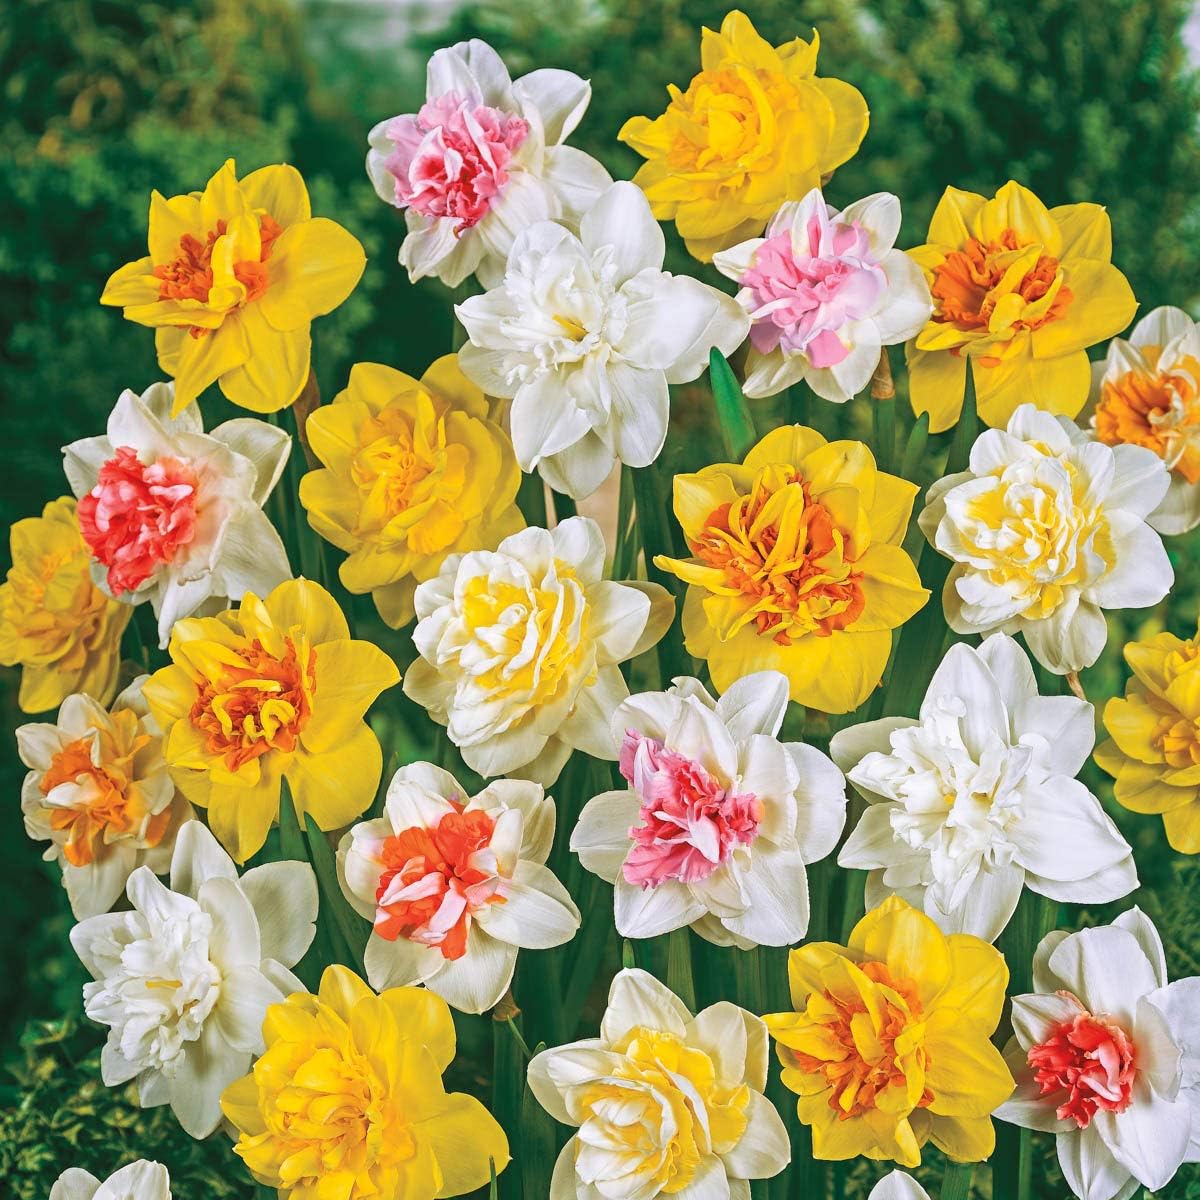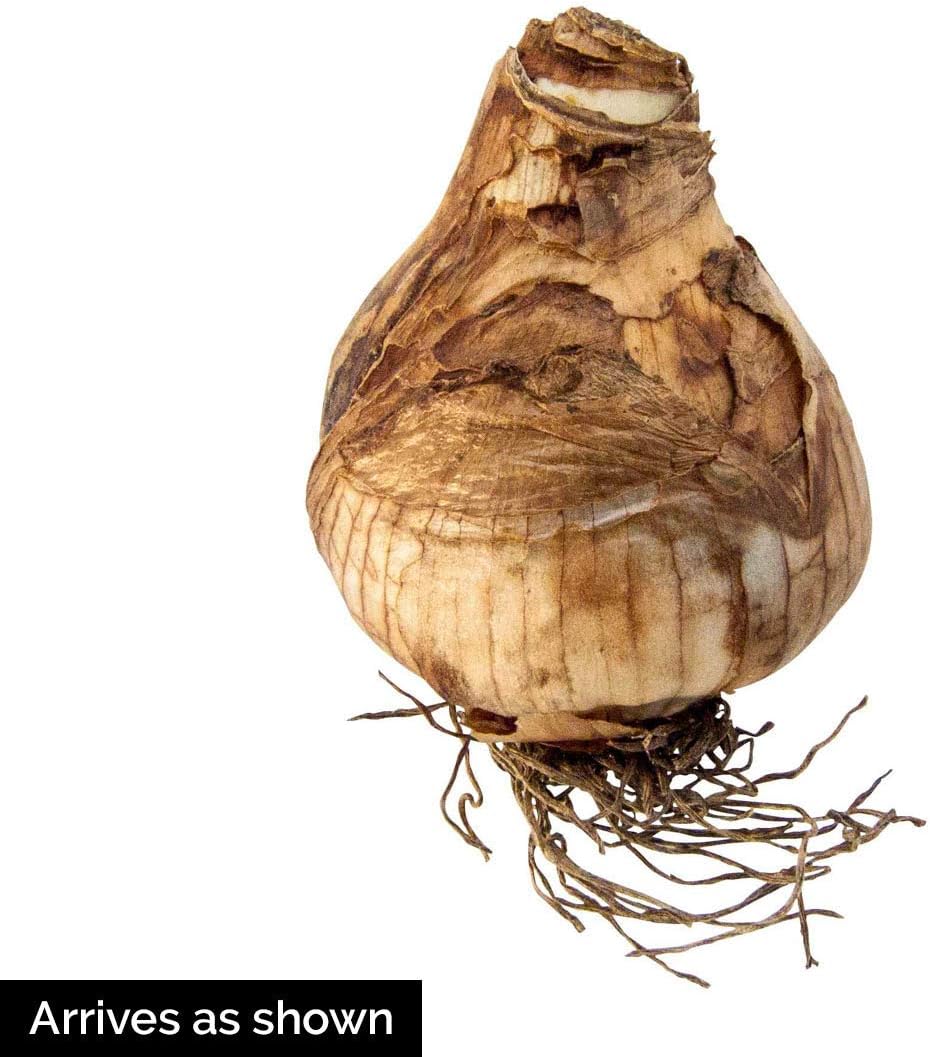
Double Daffodil Spring Flowering Bulb Mixture - These Big, Bright Double Daffodils Will Thrive Wherever You Plant Them! 15 Bulbs Measuring 12 to 14 cm per Order
Category: Amazon Home
This mixture of daffodils is a selection of premium bulbs that include a variety of colors and will multiply quickly for years of increasing beauty. They are impressive in the garden and a delight in bouquets.
Features: A mixture of double cupped flowers with rich, long green, strap like leaves | Plant bulbs 6" deep and 4 - 6" apart | Does well in all soil types, as long as the soil is well drained | Botanical name: Narcissus double | Mature plants spread 4 to 6 inches and grows to 18 to 20 inches tall